German Center for Neurodegenerative Diseases

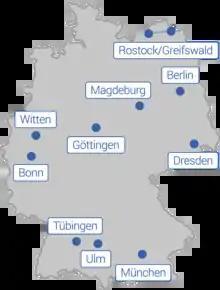
Overview map of all 10 DZNE locations

The German Center for Neurodegenerative Diseases (German: Deutsches Zentrum für Neurodegenerative Erkrankungen, (DZNE)) is an interdisciplinary research institution that investigates neurodegenerative disease in all its facets. It is one of six "centers for health research" founded by the German Ministry of Education and Research (BMBF) to combat the most important and widespread diseases. The DZNE is part of the Helmholtz Association of German Research Centres.